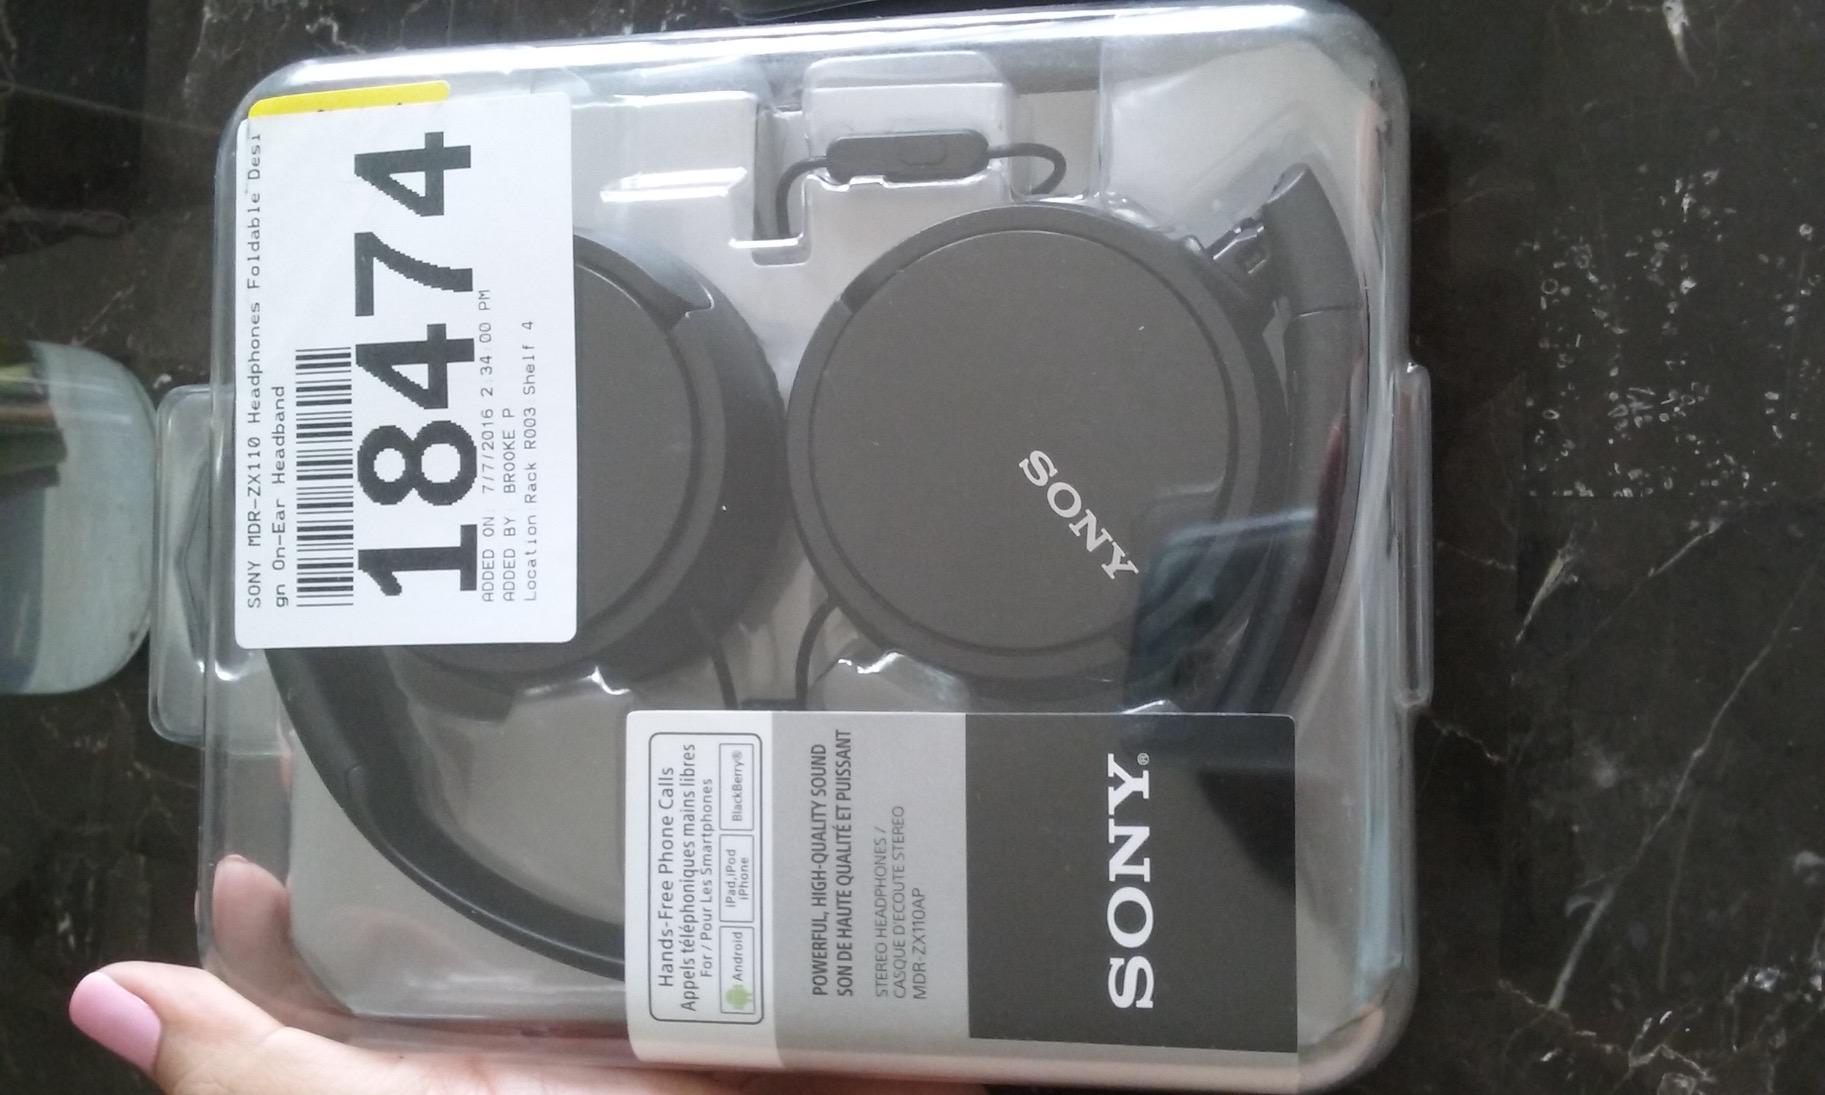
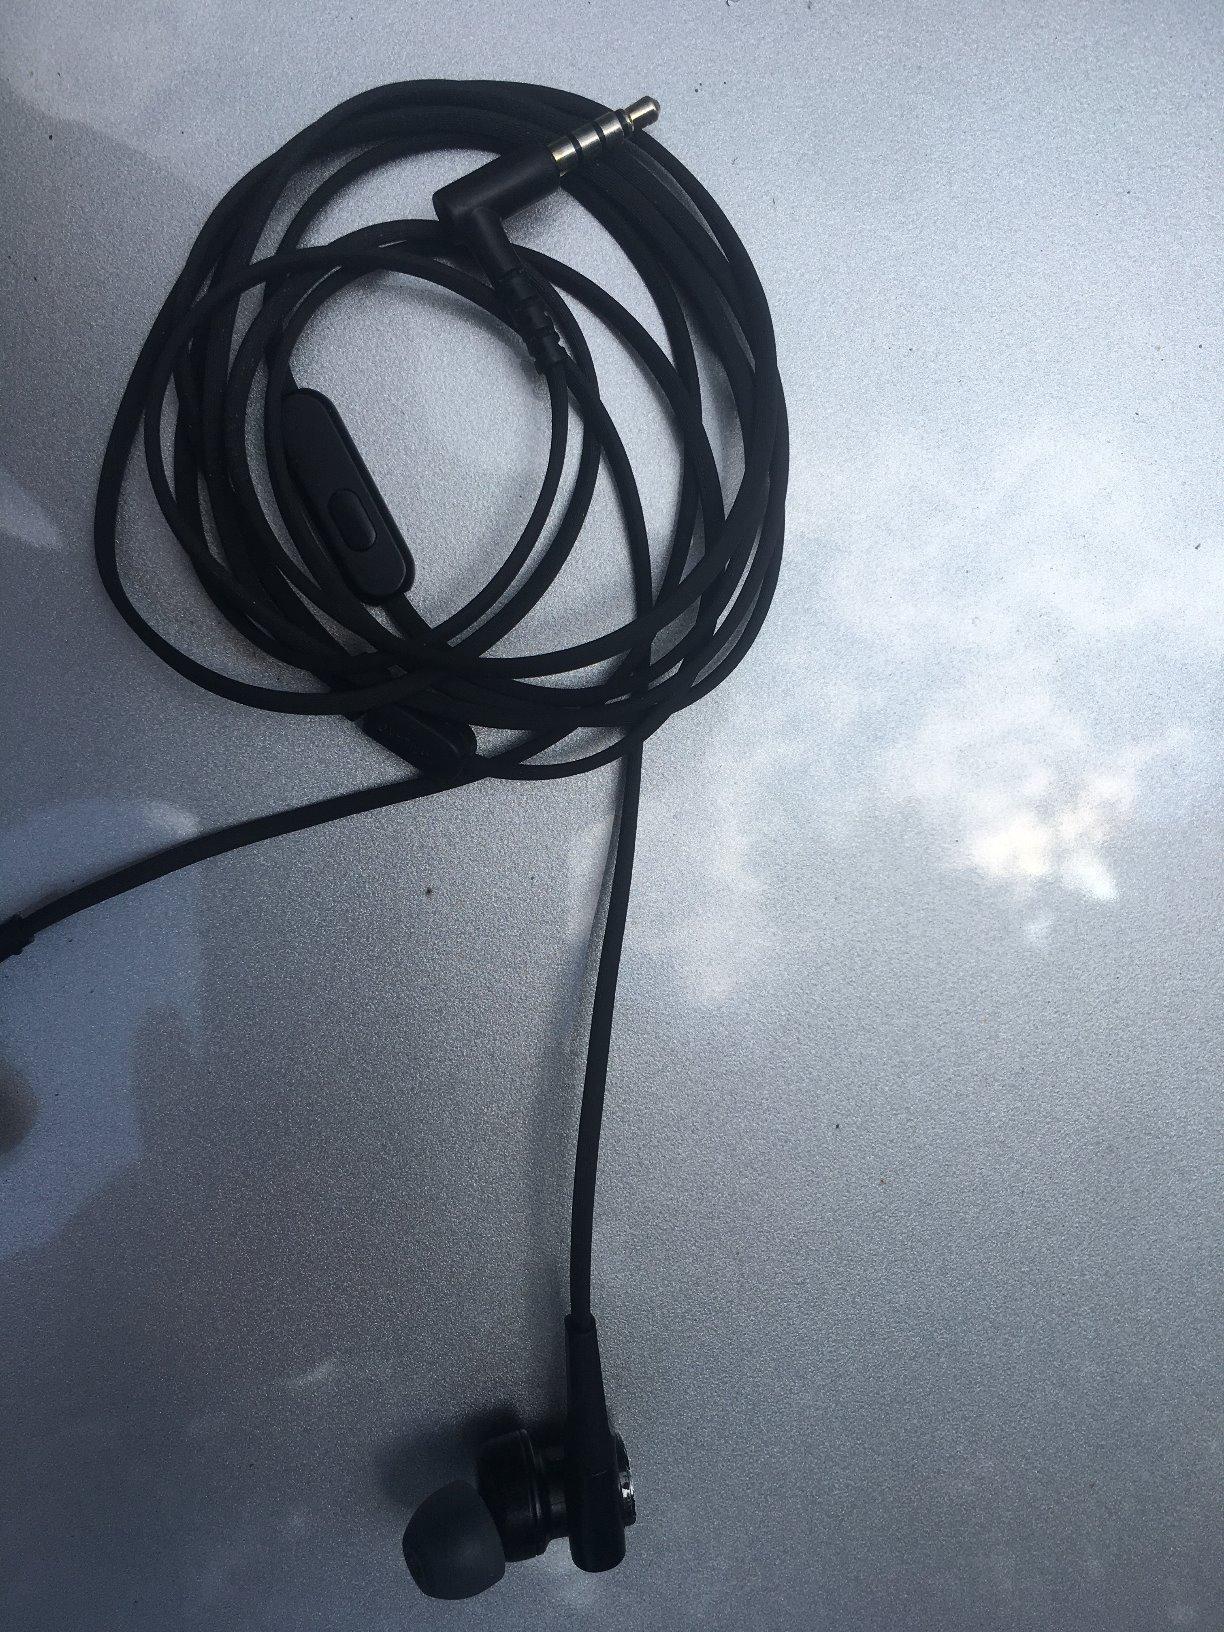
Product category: headphones
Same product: no